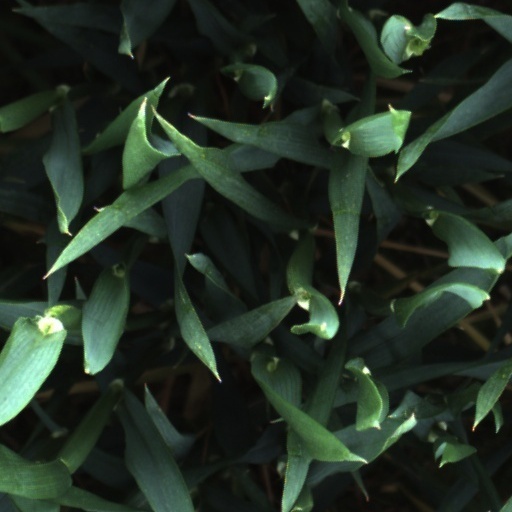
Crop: wheat